Matey Kaziyski

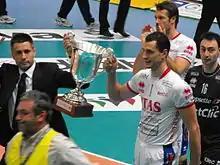
During the match Trentino Volley-PGE Skra Bełchatów, winner gold medalist FIVB Club World Championship 2009

Kaziyski and Radostin Stoychev have been working together since 2004 in the clubs of Slavia Sofia, Dynamo Moscow, Halkbank Ankara and Trentino. Between 2008 and 2015, the Bulgarian won fifteen titles with Trentino, including four Italian Championship titles, three CEV Champions League titles and four Club World Championship titles. In 2015 he left Trentino Volley to play in the Japanese top championship. In the 2016 season, he returned to Trentino.